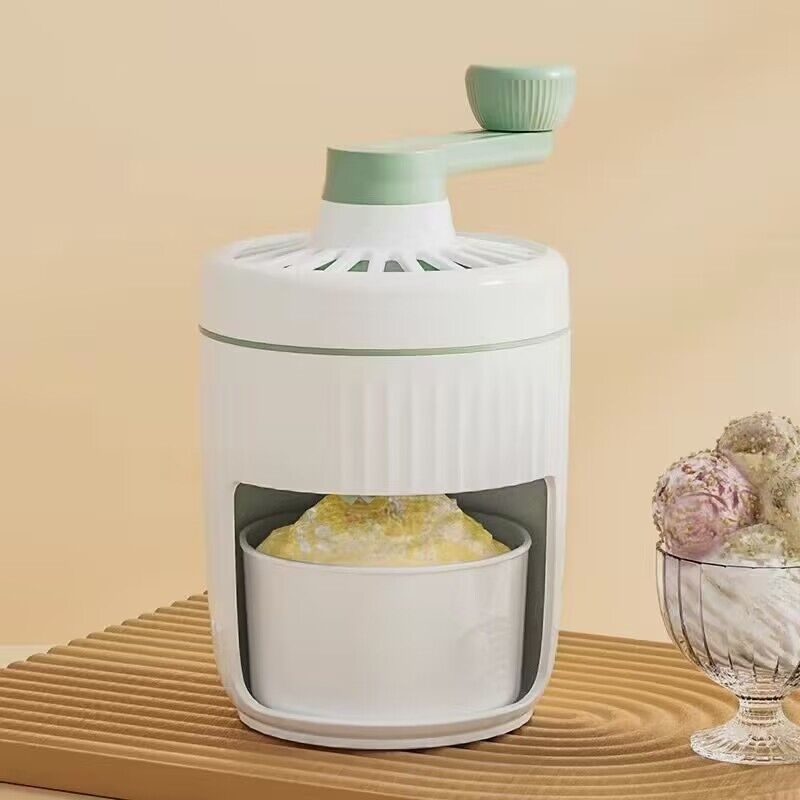
Hand-cranked Ice Shaving Machine Small Household Ice Crusher Hand-cranked Smoothie Machine Hail Ice Machine Kitchen Gadgets
Overview: [Compact and Portable]: Our snow cone machine is designed to be compact and portable, making it easy to bring the fun of shaved ice wherever you go. Whether you're hosting a summer party at home or having a picnic in the park, this handheld ice shaver is the perfect companion. [Efficient and Easy to Use]: With its ergonomic handle and user-friendly design, our ice shaver machine allows for effortless operation. Simply insert the ice into the removable ice box, turn the handle, and watch as the ice transforms into fluffy shaved ice within seconds. No need for electricity or complicated setups. [Durable and Easy to Clean]: Made from high-quality materials, our snow cone maker is built to last. The detachable components can be easily cleaned, allowing for hassle-free maintenance. Say goodbye to sticky messes and hello to a convenient and hygienic ice crushing experience. [Versatile and Multifunctional]: Not just for snow cones, our ice crusher machine can also be used to make refreshing slushies and other frozen treats. Let your creativity run wild and experiment with different flavors and combinations. The possibilities are endless with this versatile slushie maker. Product information: Specifications: green, orange Material: PP ABS 304 stainless steel Style: modern simplicity Packing list: Hand block shaving machine*1pc Product Image:
Brand: Dropshipman
Category: Home & Garden > Kitchen & Dining > Kitchen Appliances > Ice Crushers & Shavers > Ice Shavers